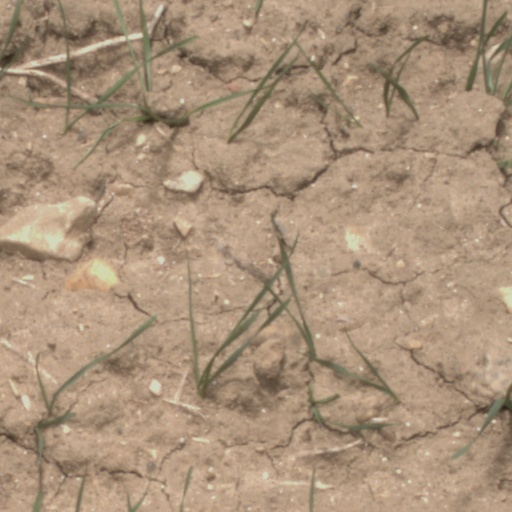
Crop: wheat